RAF Bomber Command aircrew of World War II

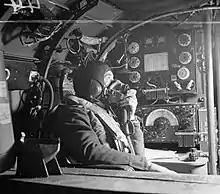
Lancaster wireless operator on duty.

Armstrong Whitworth Whitley twin-engined medium bomber – used normally in night operations and usually crewed by five airmen, a pilot, a second pilot, an observer, a wireless operator/air gunner and an air gunner in a power-operated rear-mounted turret in the tail section of the aircraft, the "rear gunner". The Whitley-equipped squadrons were operational from the day Britain declared war on Germany initially dropping propaganda leaflets but then usually in nighttime bombing attacks or mine-laying (sea mines in known enemy shipping or U-boat transit routes or even in enemy harbours. The aircraft was reaching the end of its operational life and was phased out of night bombing operations by 1942.